Collins-class submarine

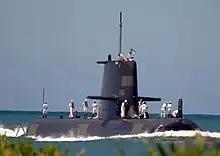
Members of HMAS "Waller"s complement working on the boat as she enters Pearl Harbor in 2008

In May 1997, two groups of six female sailors were posted to "Collins" and "Farncomb" to test the feasibility of mixed-sex submarine companies. Following the trial's success, eleven female sailors and one female officer commenced submarine training in 1998. Officers and senior enlisted submariners slept in mixed accommodation, but junior enlisted submariners could be deployed in groups of only six: one of the enlisted cabins was set aside, and all six bunks in the cabin had to be filled. Mixed accommodation for all female submariners was approved in June 2011, in order to increase posting opportunities and help make up shortfalls in submarine complements.